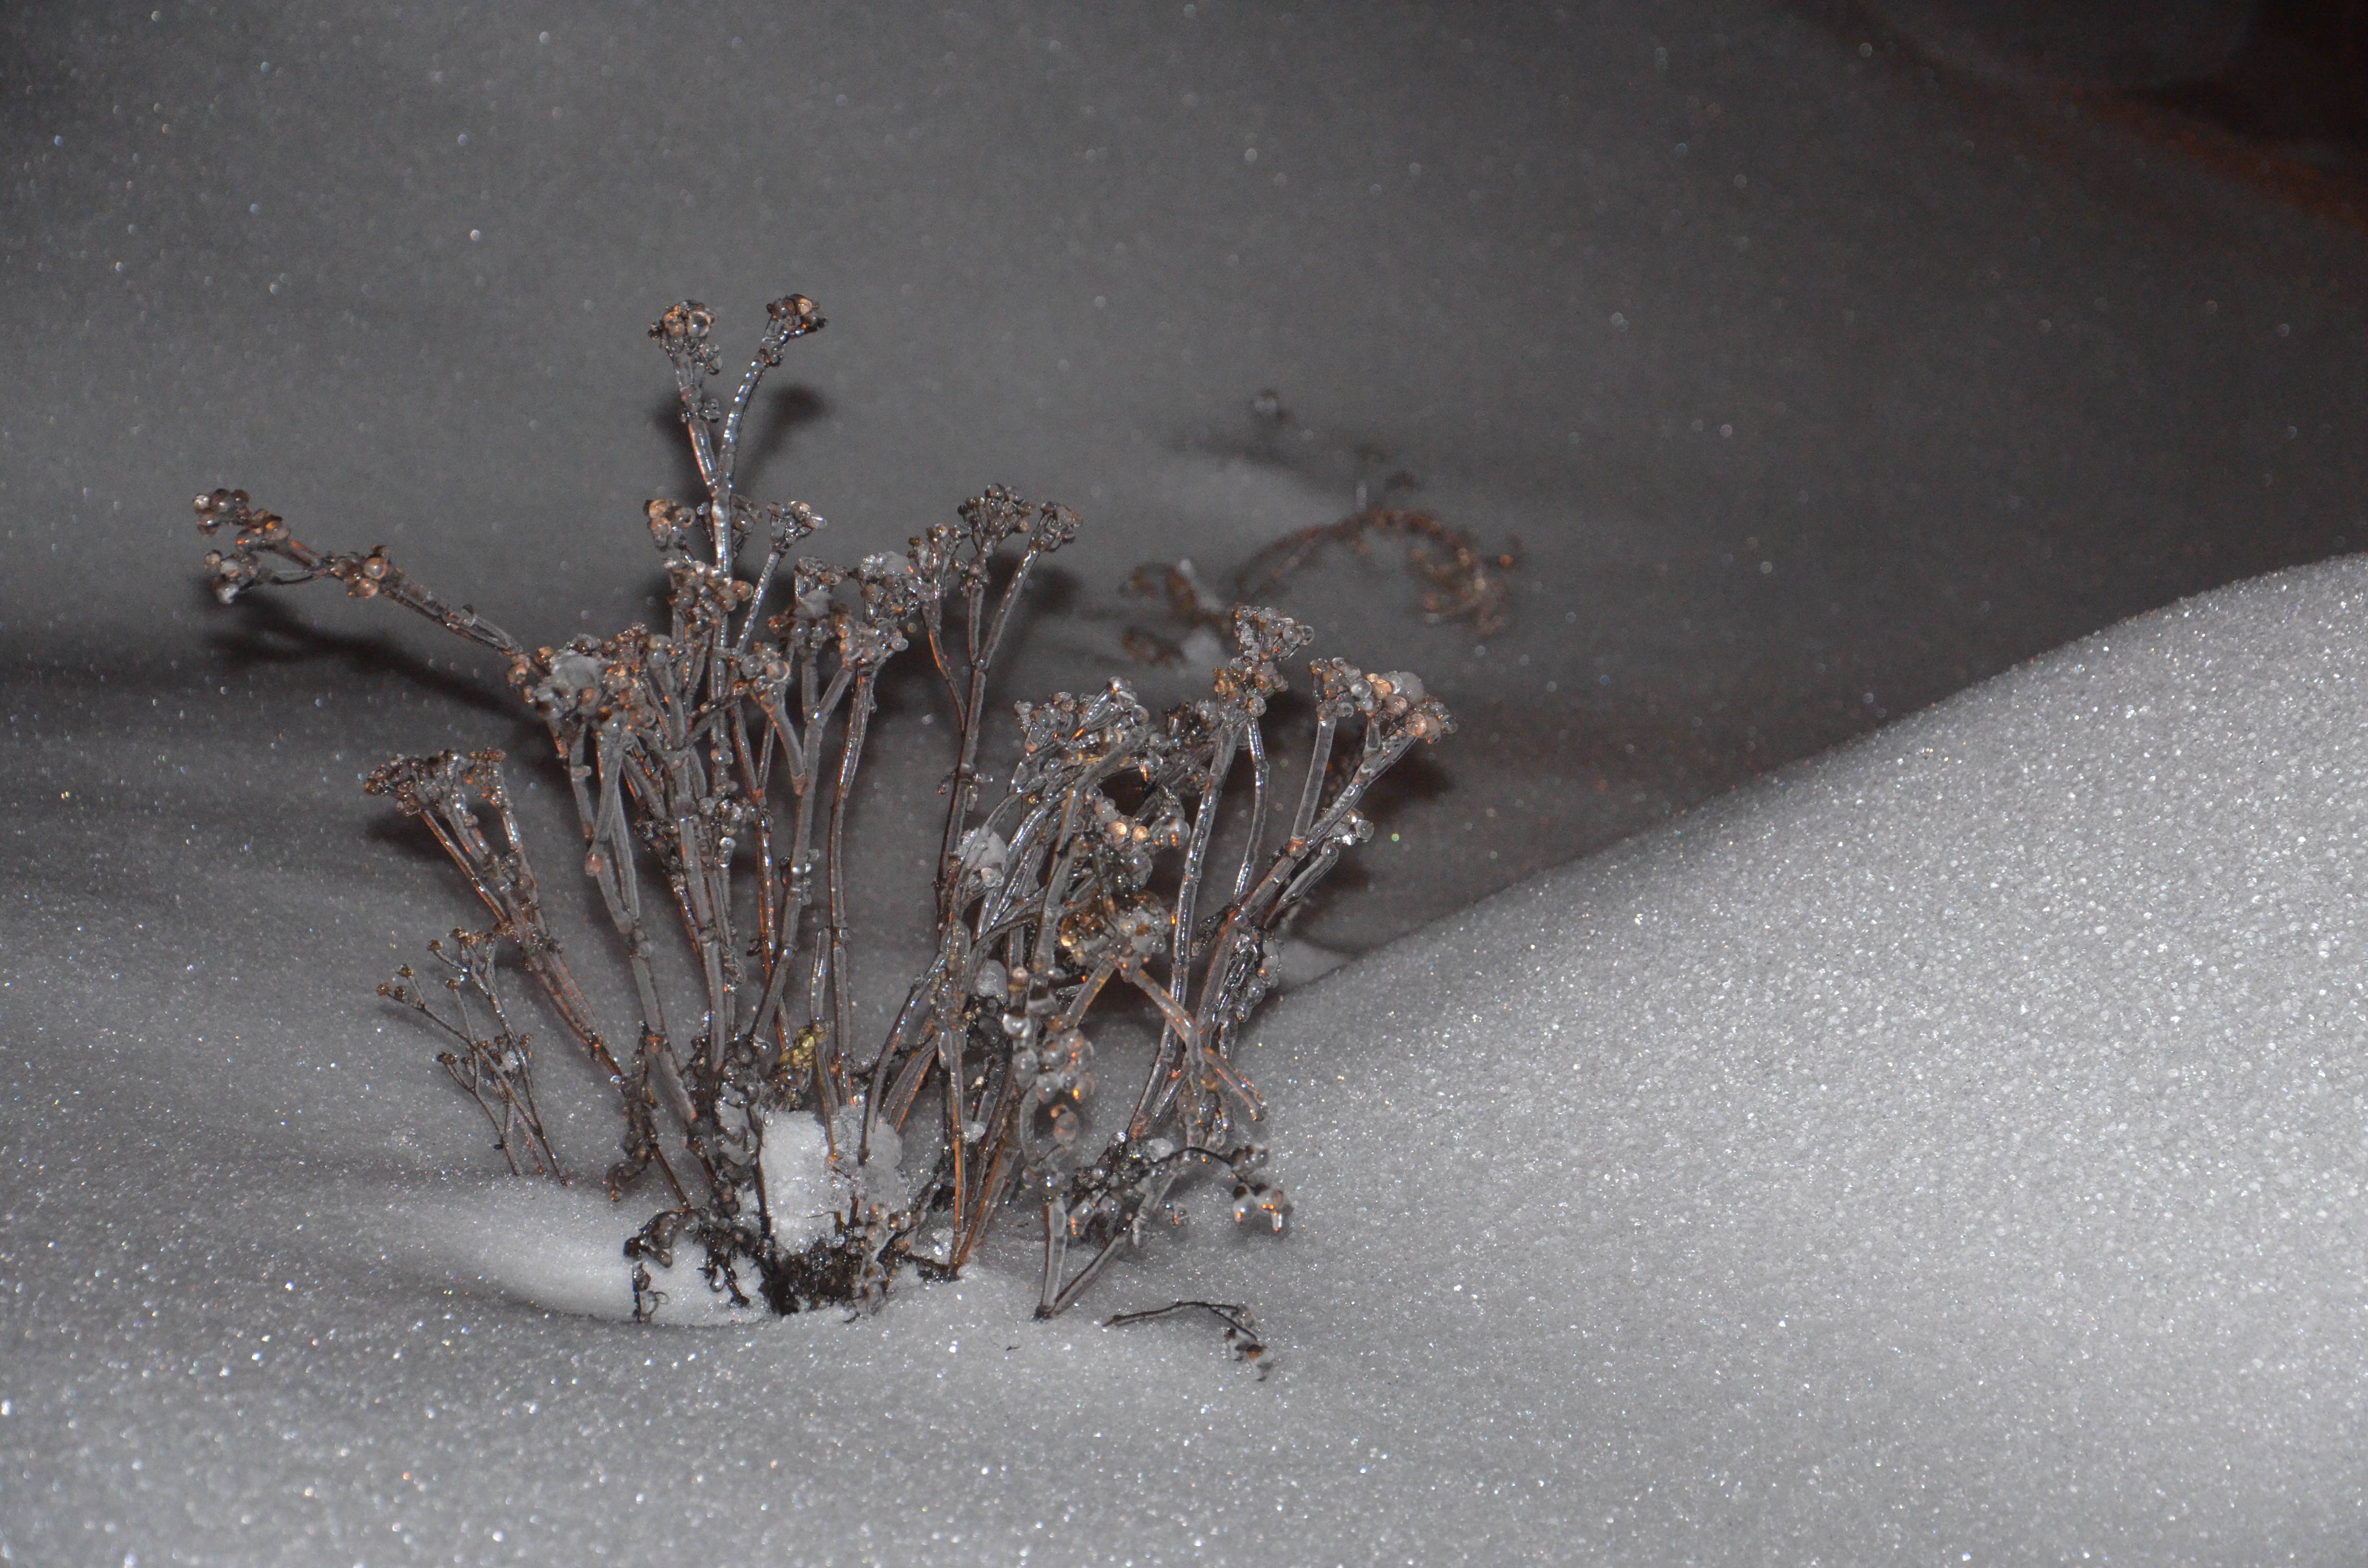
branch, snow, winter, wood, leaf, frost, ice, weather, crystal, freezing, macro photography